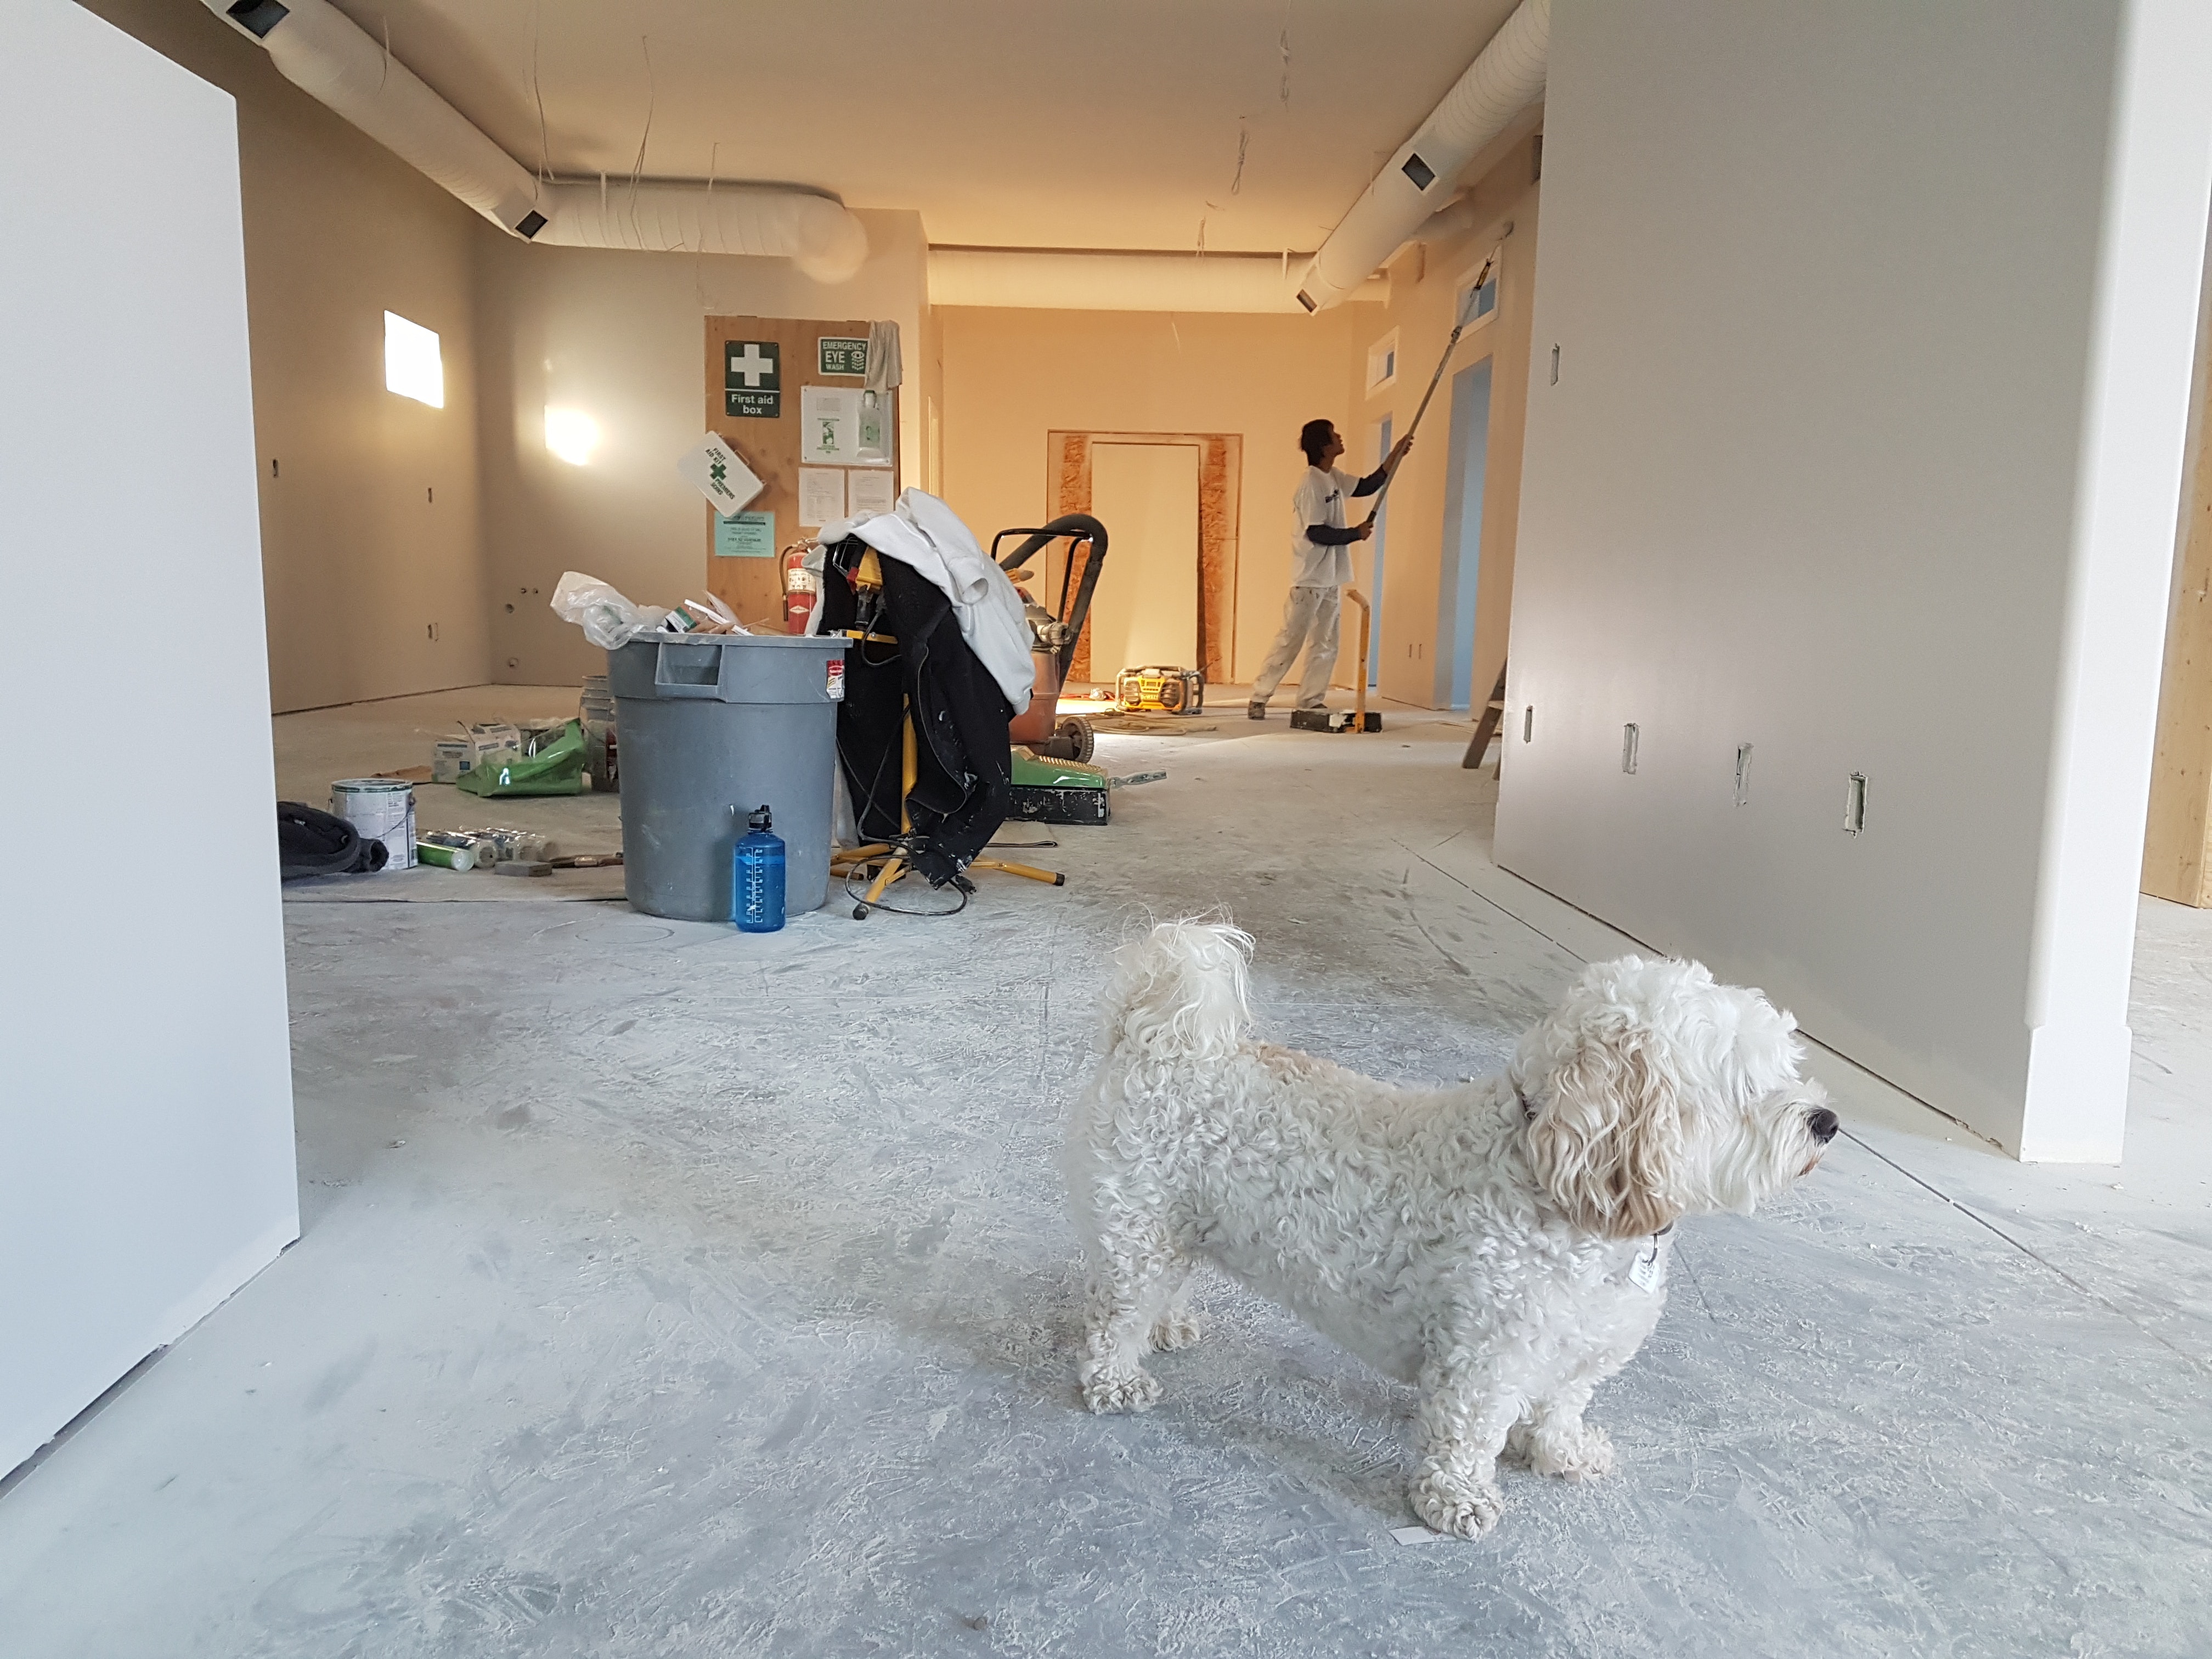
white, dog, canidae, floor, room, dog breed, flooring, sporting group, carnivore, companion dog, non sporting group, home, maltese, bichon frise, bichon, house, labradoodle, havanese, toy dog